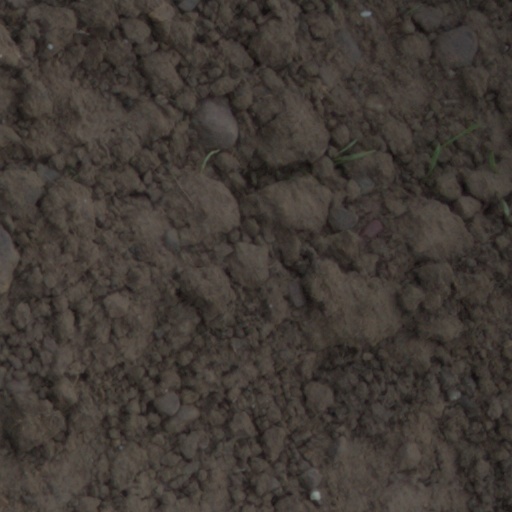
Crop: wheat